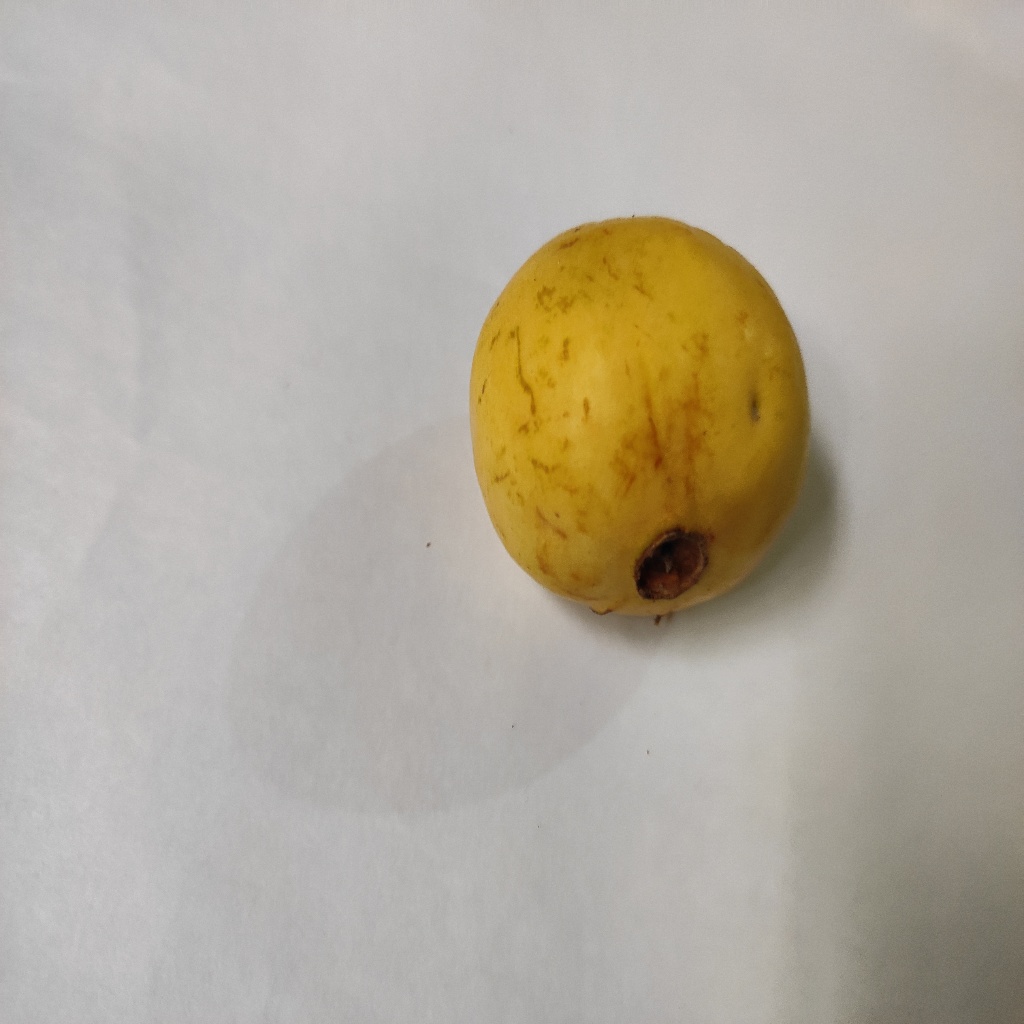
Crop: guava
Quality class: Class_A